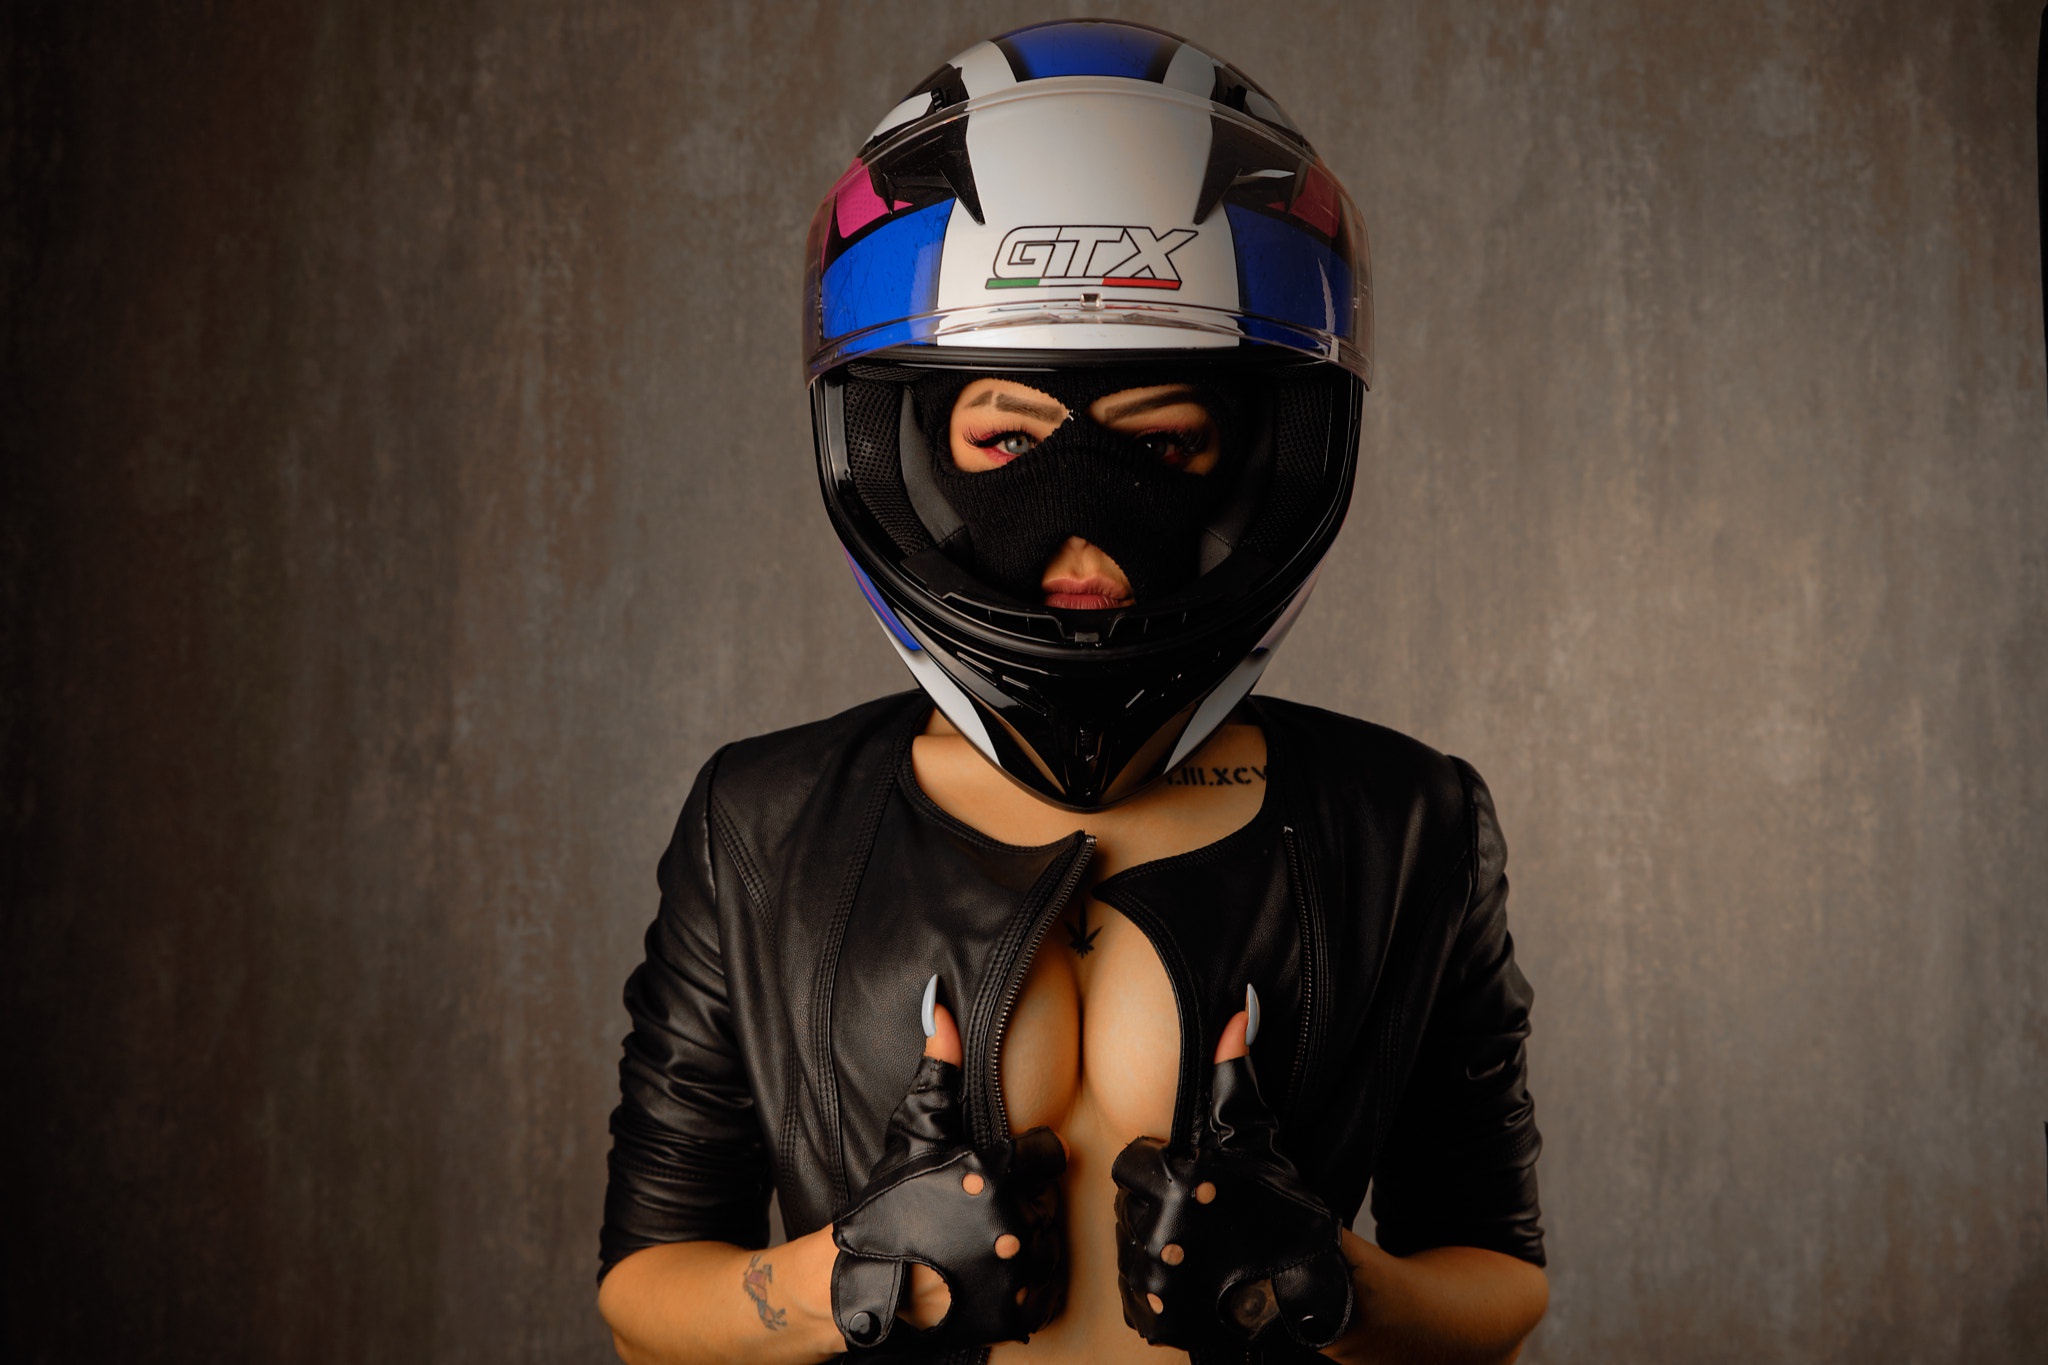
women, lady, model, person, photography, wallpaper, sports gear, helmet, motorcycle helmet, personal protective equipment, sportswear, eyewear, electric blue, sports equipment, fun, automotive lighting, event, entertainment, recreation, fictional character, mask, sports, jersey, individual sports, competition event, costume, t shirt, masque, darkness, player, water bottle